Jim Gasteen

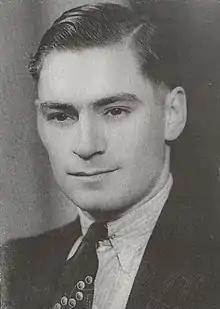
Gasteen in 1942 (Aged 20)

Jim Gasteen (1922–2017) was an Australian farmer and conservationist, responsible for the establishment of a number of National Parks in Queensland and New South Wales.